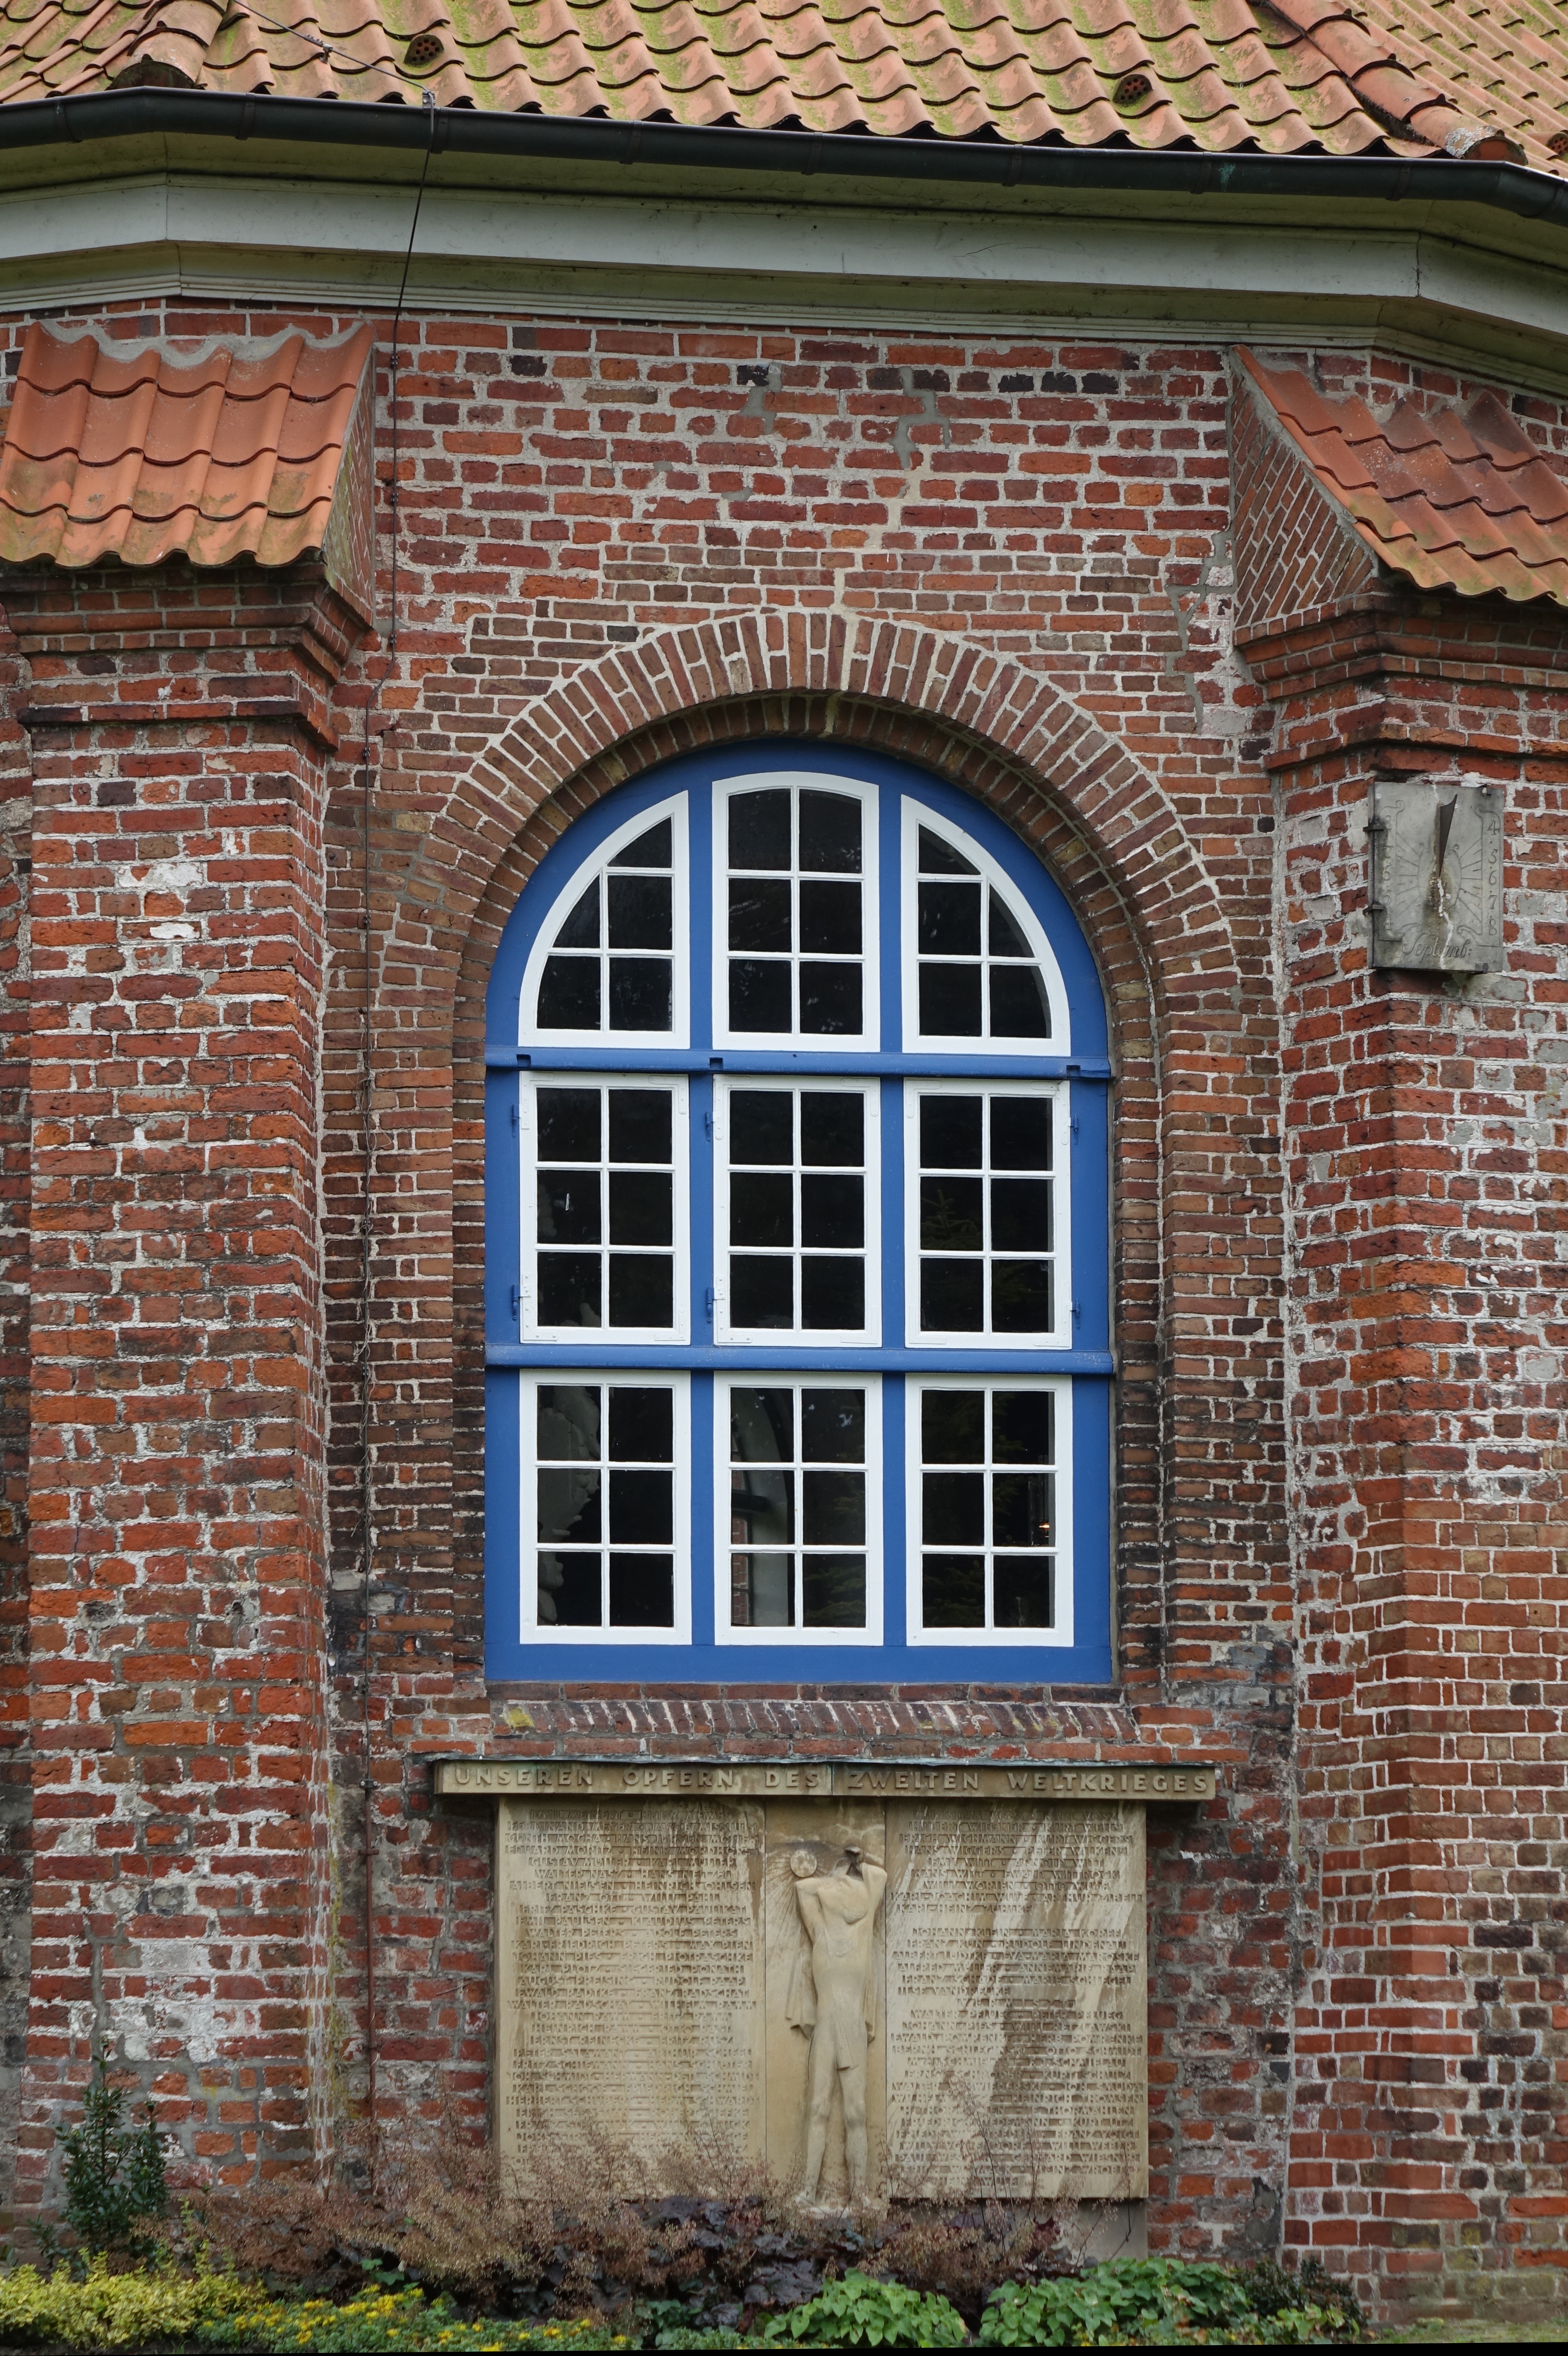
architecture, house, window, home, wall, arch, cottage, facade, church, brick, door, material, estate, brickwork, church window, sash window